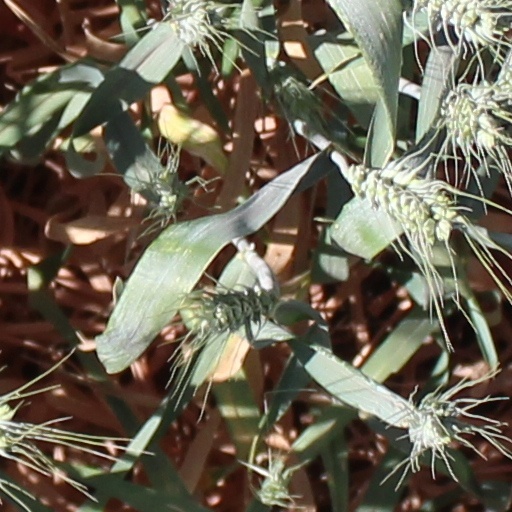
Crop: wheat